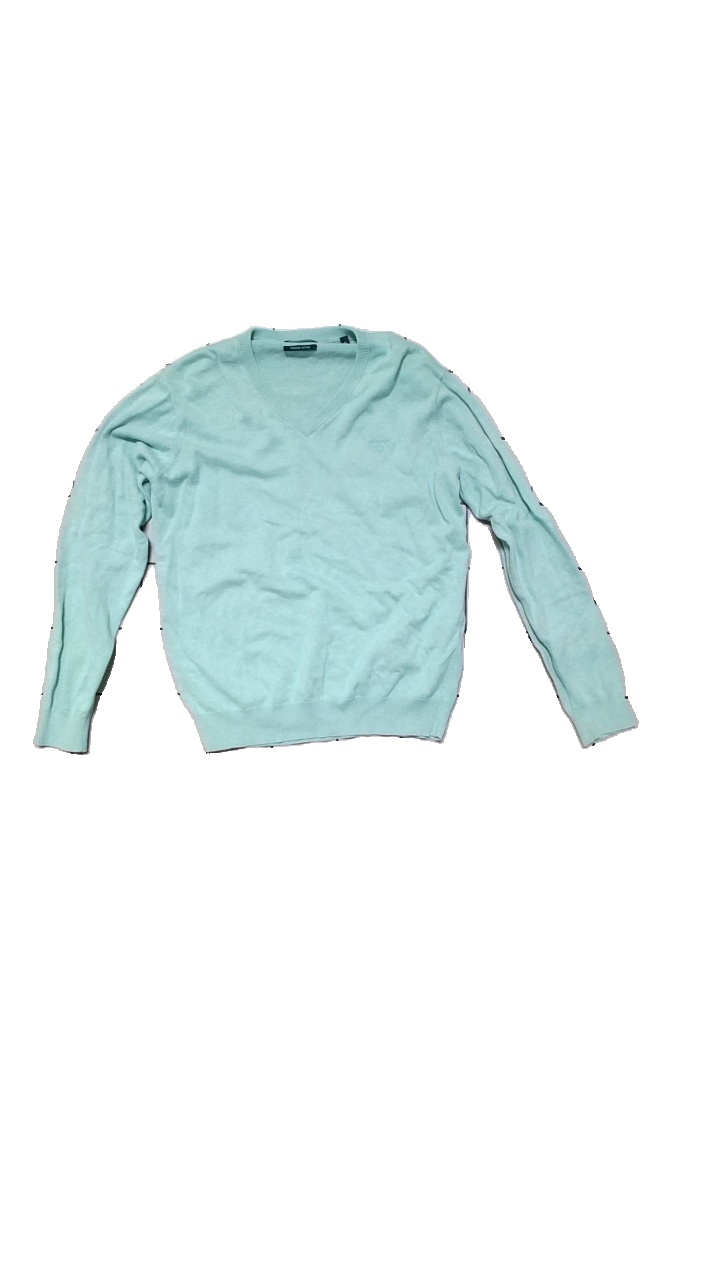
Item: Top (Men)
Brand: Gant
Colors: Green
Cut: V-collar
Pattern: Logo print
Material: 100% cotton
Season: All
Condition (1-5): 4
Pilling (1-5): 3
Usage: Reuse
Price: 100-150